Harry Maitey

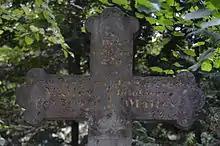
Grave of Harry Maitey: inscription for himself and his wife

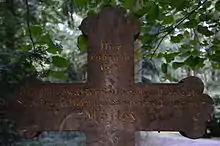
Grave of Harry Maitey: inscription for his in-laws

Living in Klein-Glienicke (Kurfürstenstraße 10) for the rest of his life, Maitey died of smallpox at his home on February 26, 1872, ""a pensioner of the king, at the age of sixty-four."" His grave still exists at a small cemetery not far from the church Ss. Peter and Paul at Nikolskoe near Peacock Island and is also the final resting place of his wife and his in-laws: